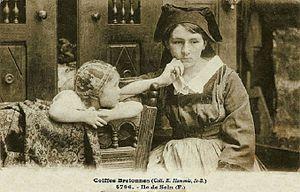
Coiffes de l'Île de Sein (carte postale début XXème siècle, collection Emile Hamonic, Saint-Brieuc)
Île-de-Sein, [il də sɛ̃], en breton Enez-Sun, est une commune du département du Finistère, dans la région Bretagne, en France. Elle est essentiellement constituée des îles de Sein et de Kélaourou ainsi que d'îlots avoisinants. La commune fait partie du parc naturel marin d'Iroise et du parc naturel régional d'Armorique.